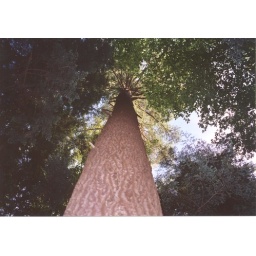
white pine in trees of peace